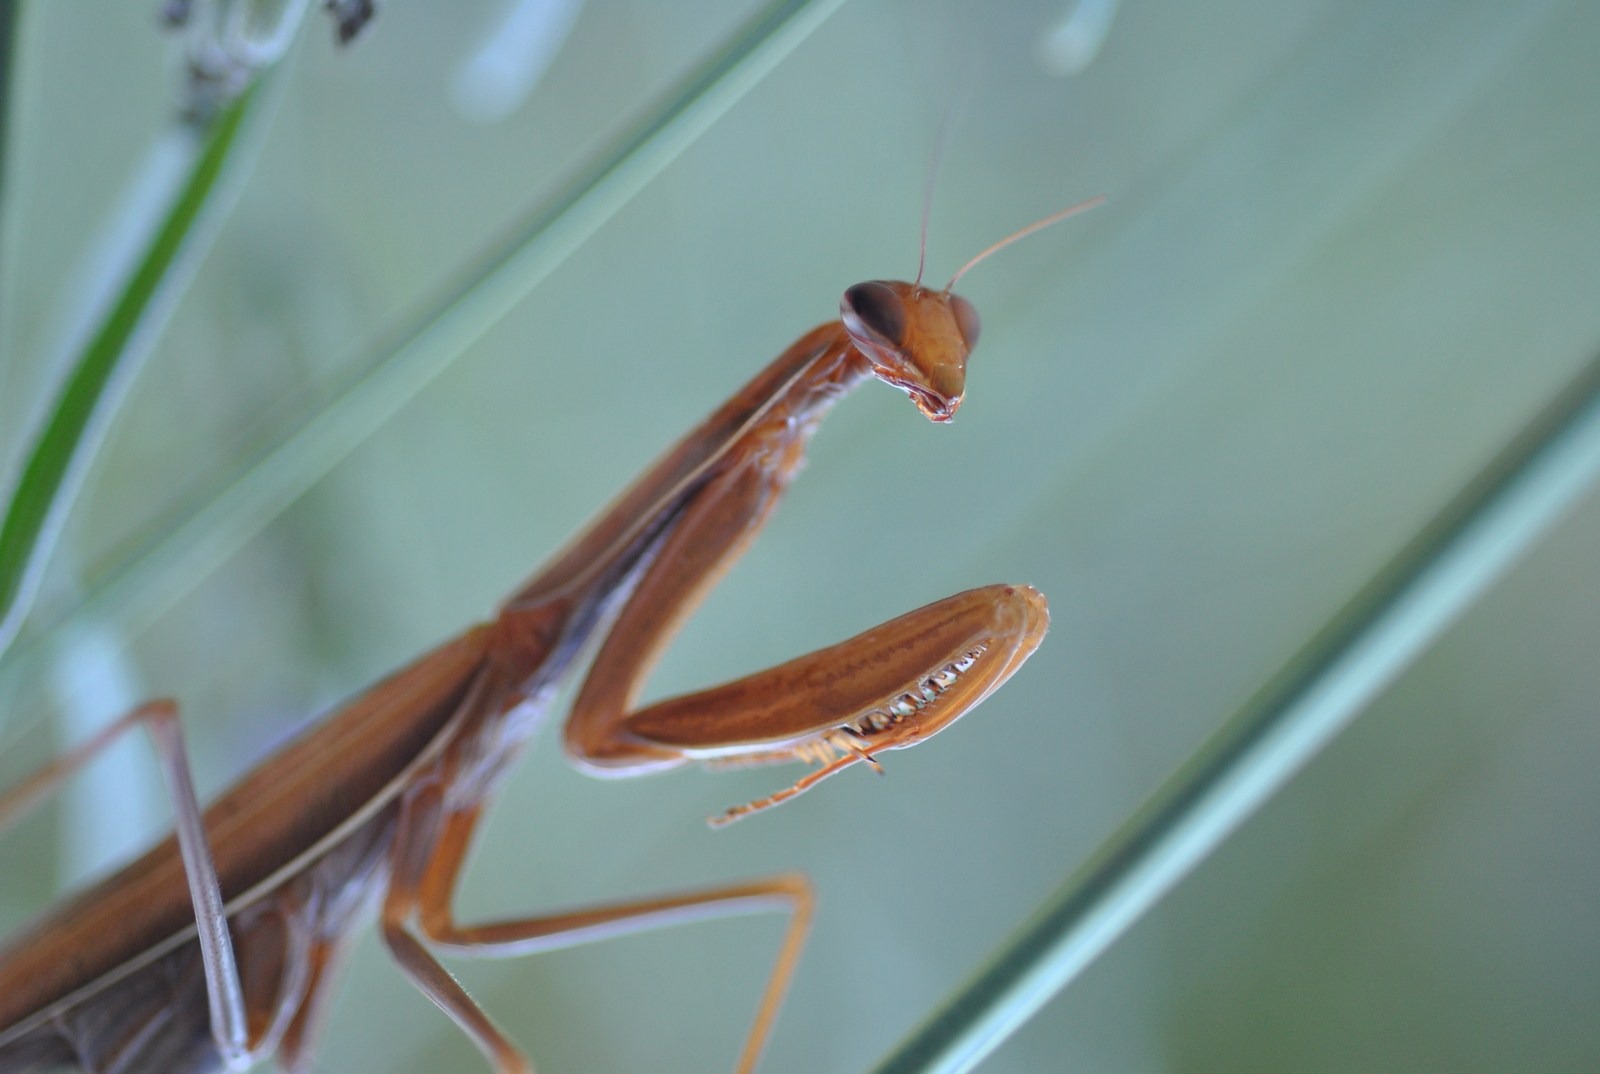
nature, grass, wing, photography, green, insect, macro, religion, bug, predator, fauna, invertebrate, close up, mantis, prayers, macro photography, arthropod, mantis religiosa, plant stem